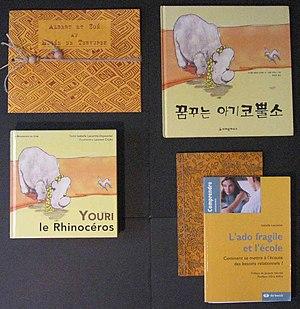
Les livres jaunes d'Isabelle Lecomte. Photographie de l'auteur.
Isabelle Lecomte est un auteur belge, née le 1ᵉʳ août 1967.